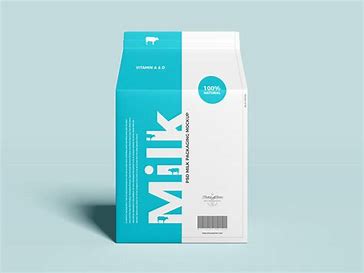
Waste category: cardboard